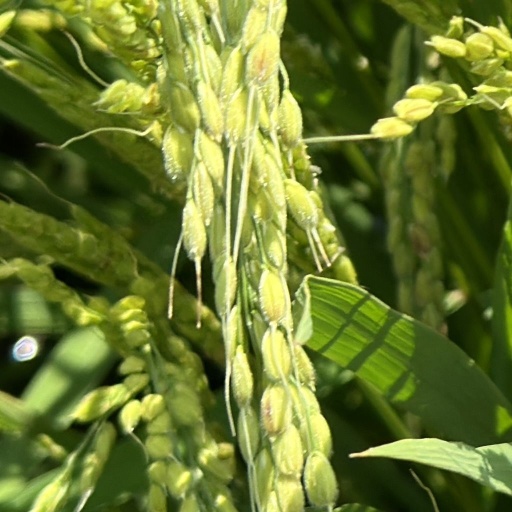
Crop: rice